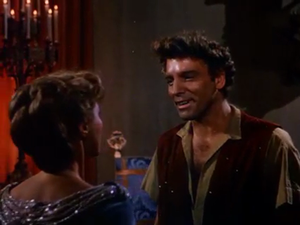
La Flèche et le Flambeau est un film américain réalisé par Jacques Tourneur, sorti en 1950.